McPlant

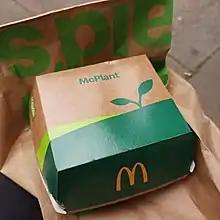
The McPlant's packaging as it is in the United Kingdom

The McPlant is a vegetarian (and in some regions vegan) burger sold by the American multinational fast food chain McDonald's in several European countries. In 2021, McDonald's partnered with Beyond Meat, a Los Angeles–based producer of plant-based meat substitutes, to create the McPlant platform. It features a plant-based meat alternative burger patty made from plant ingredients such as potatoes, peas and rice.